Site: saxony
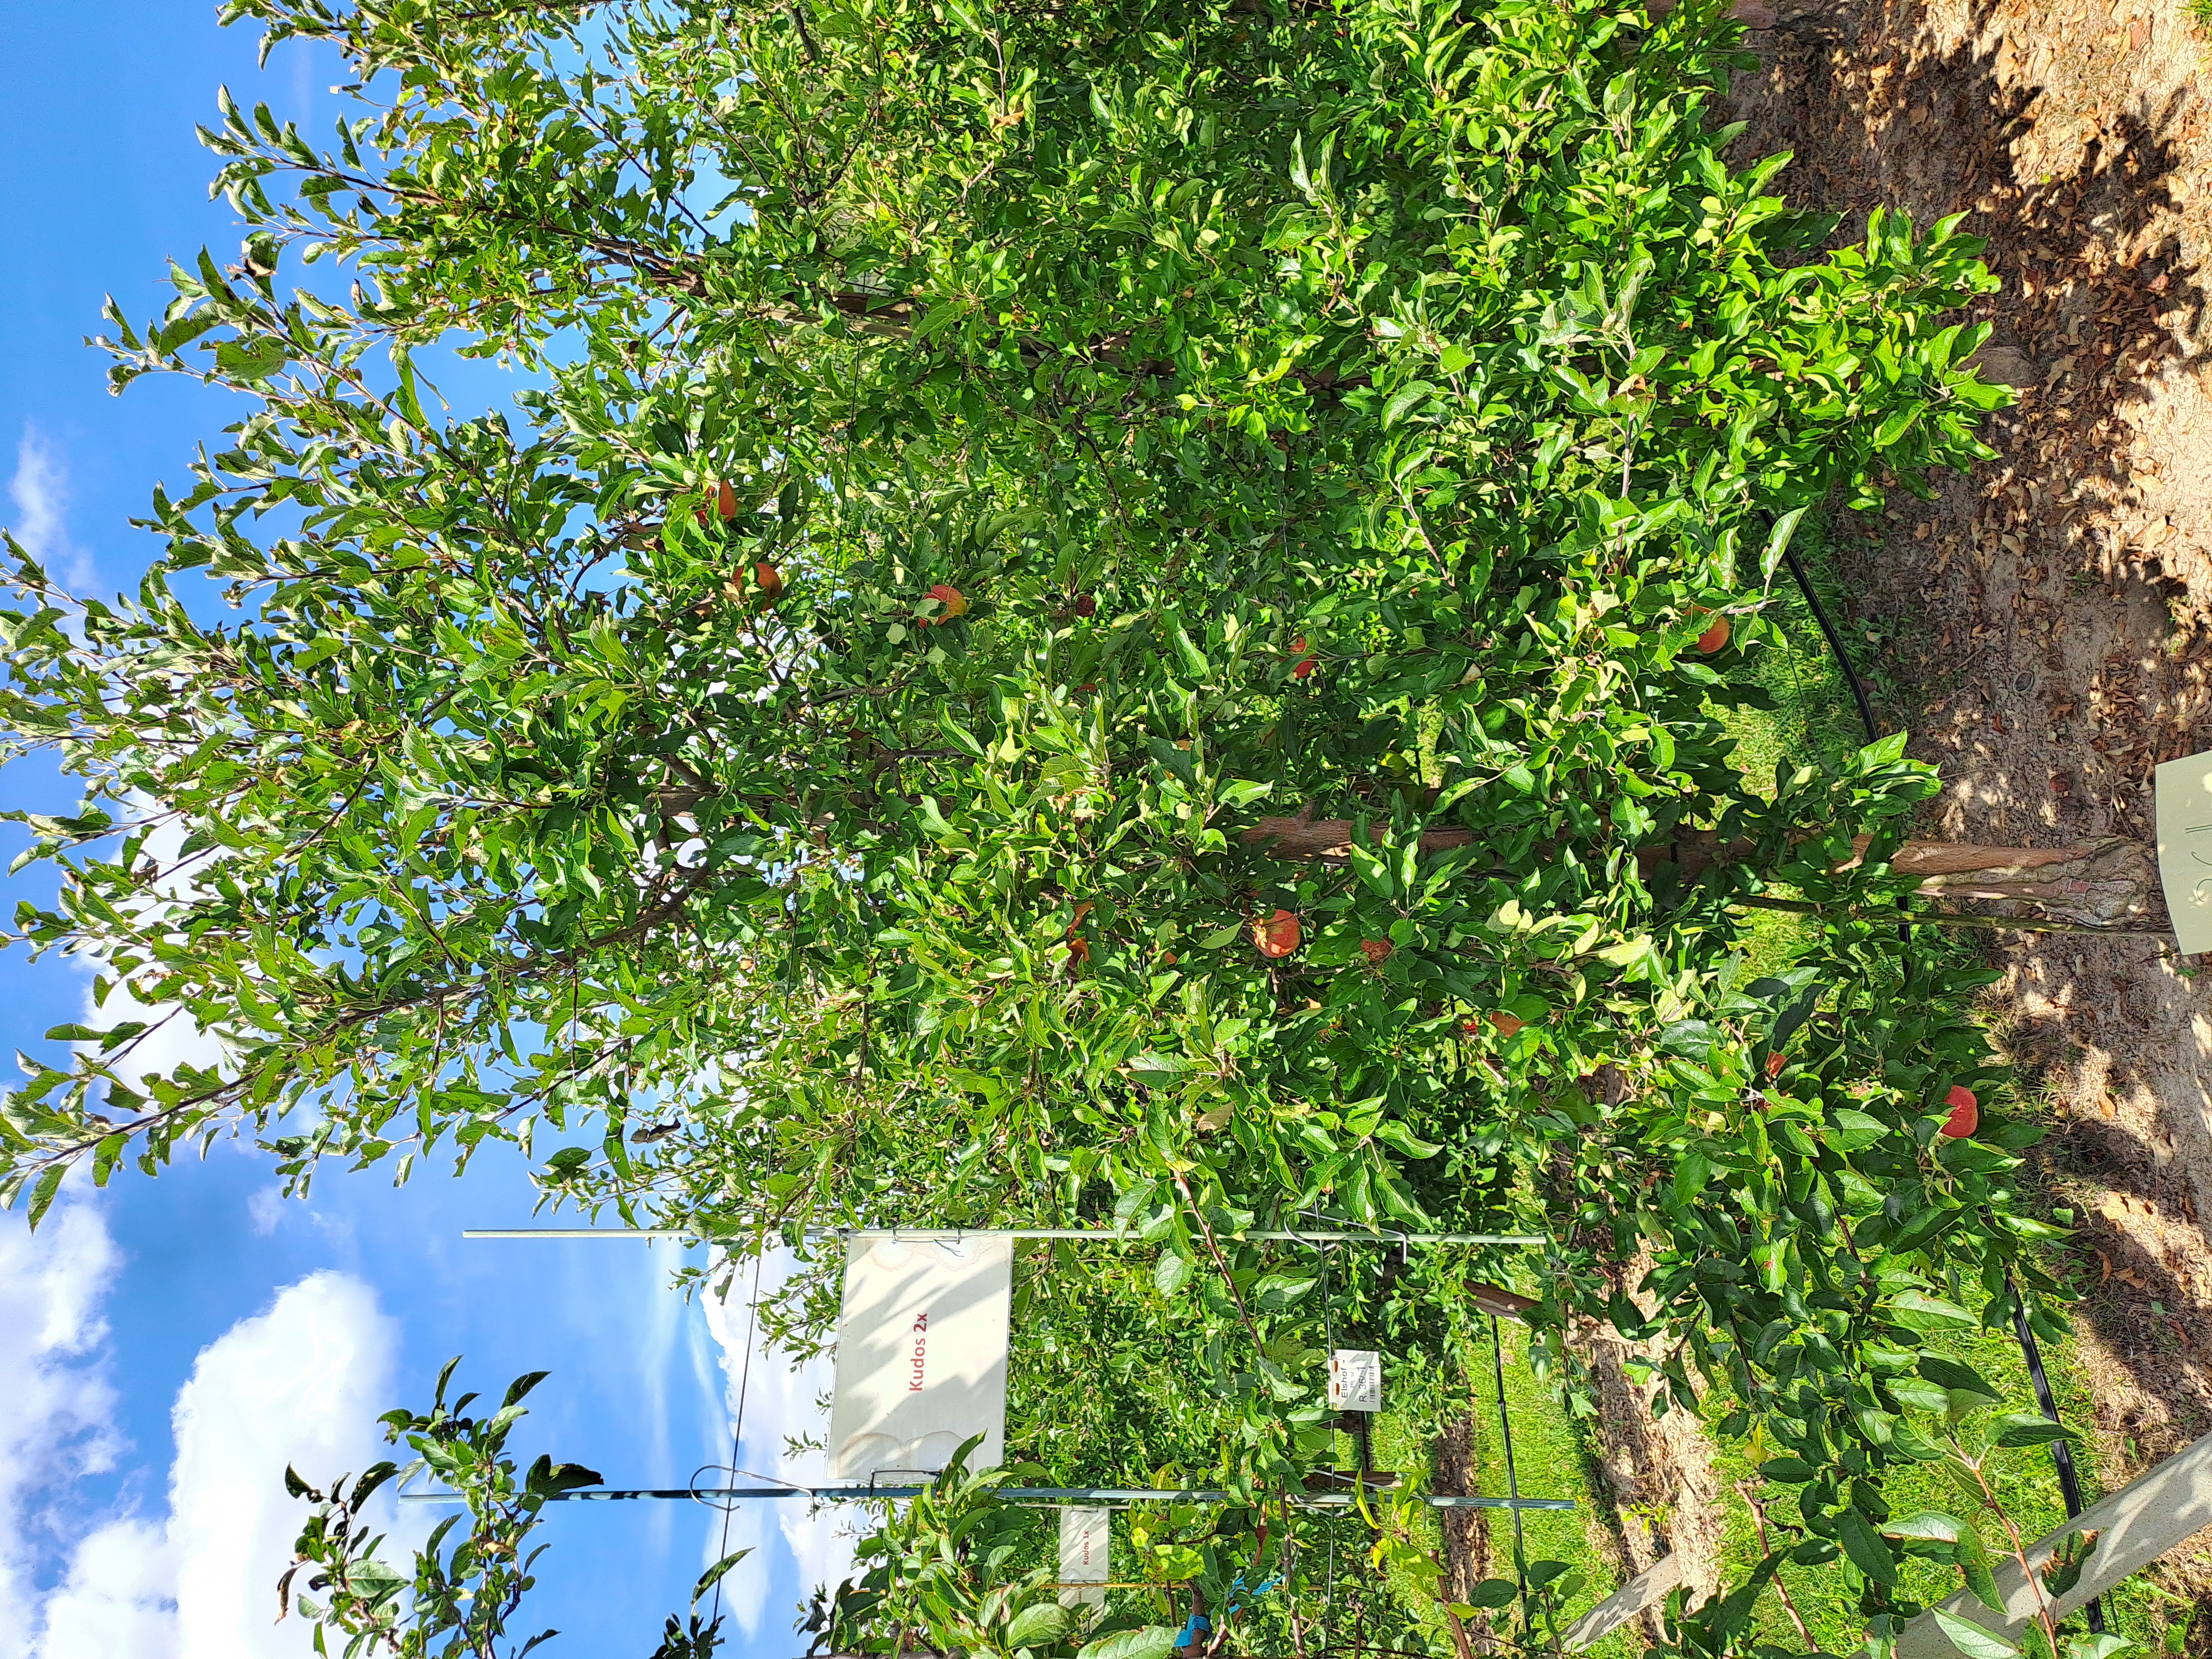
Growth stage (BBCH 85): Maturity of fruit and seed